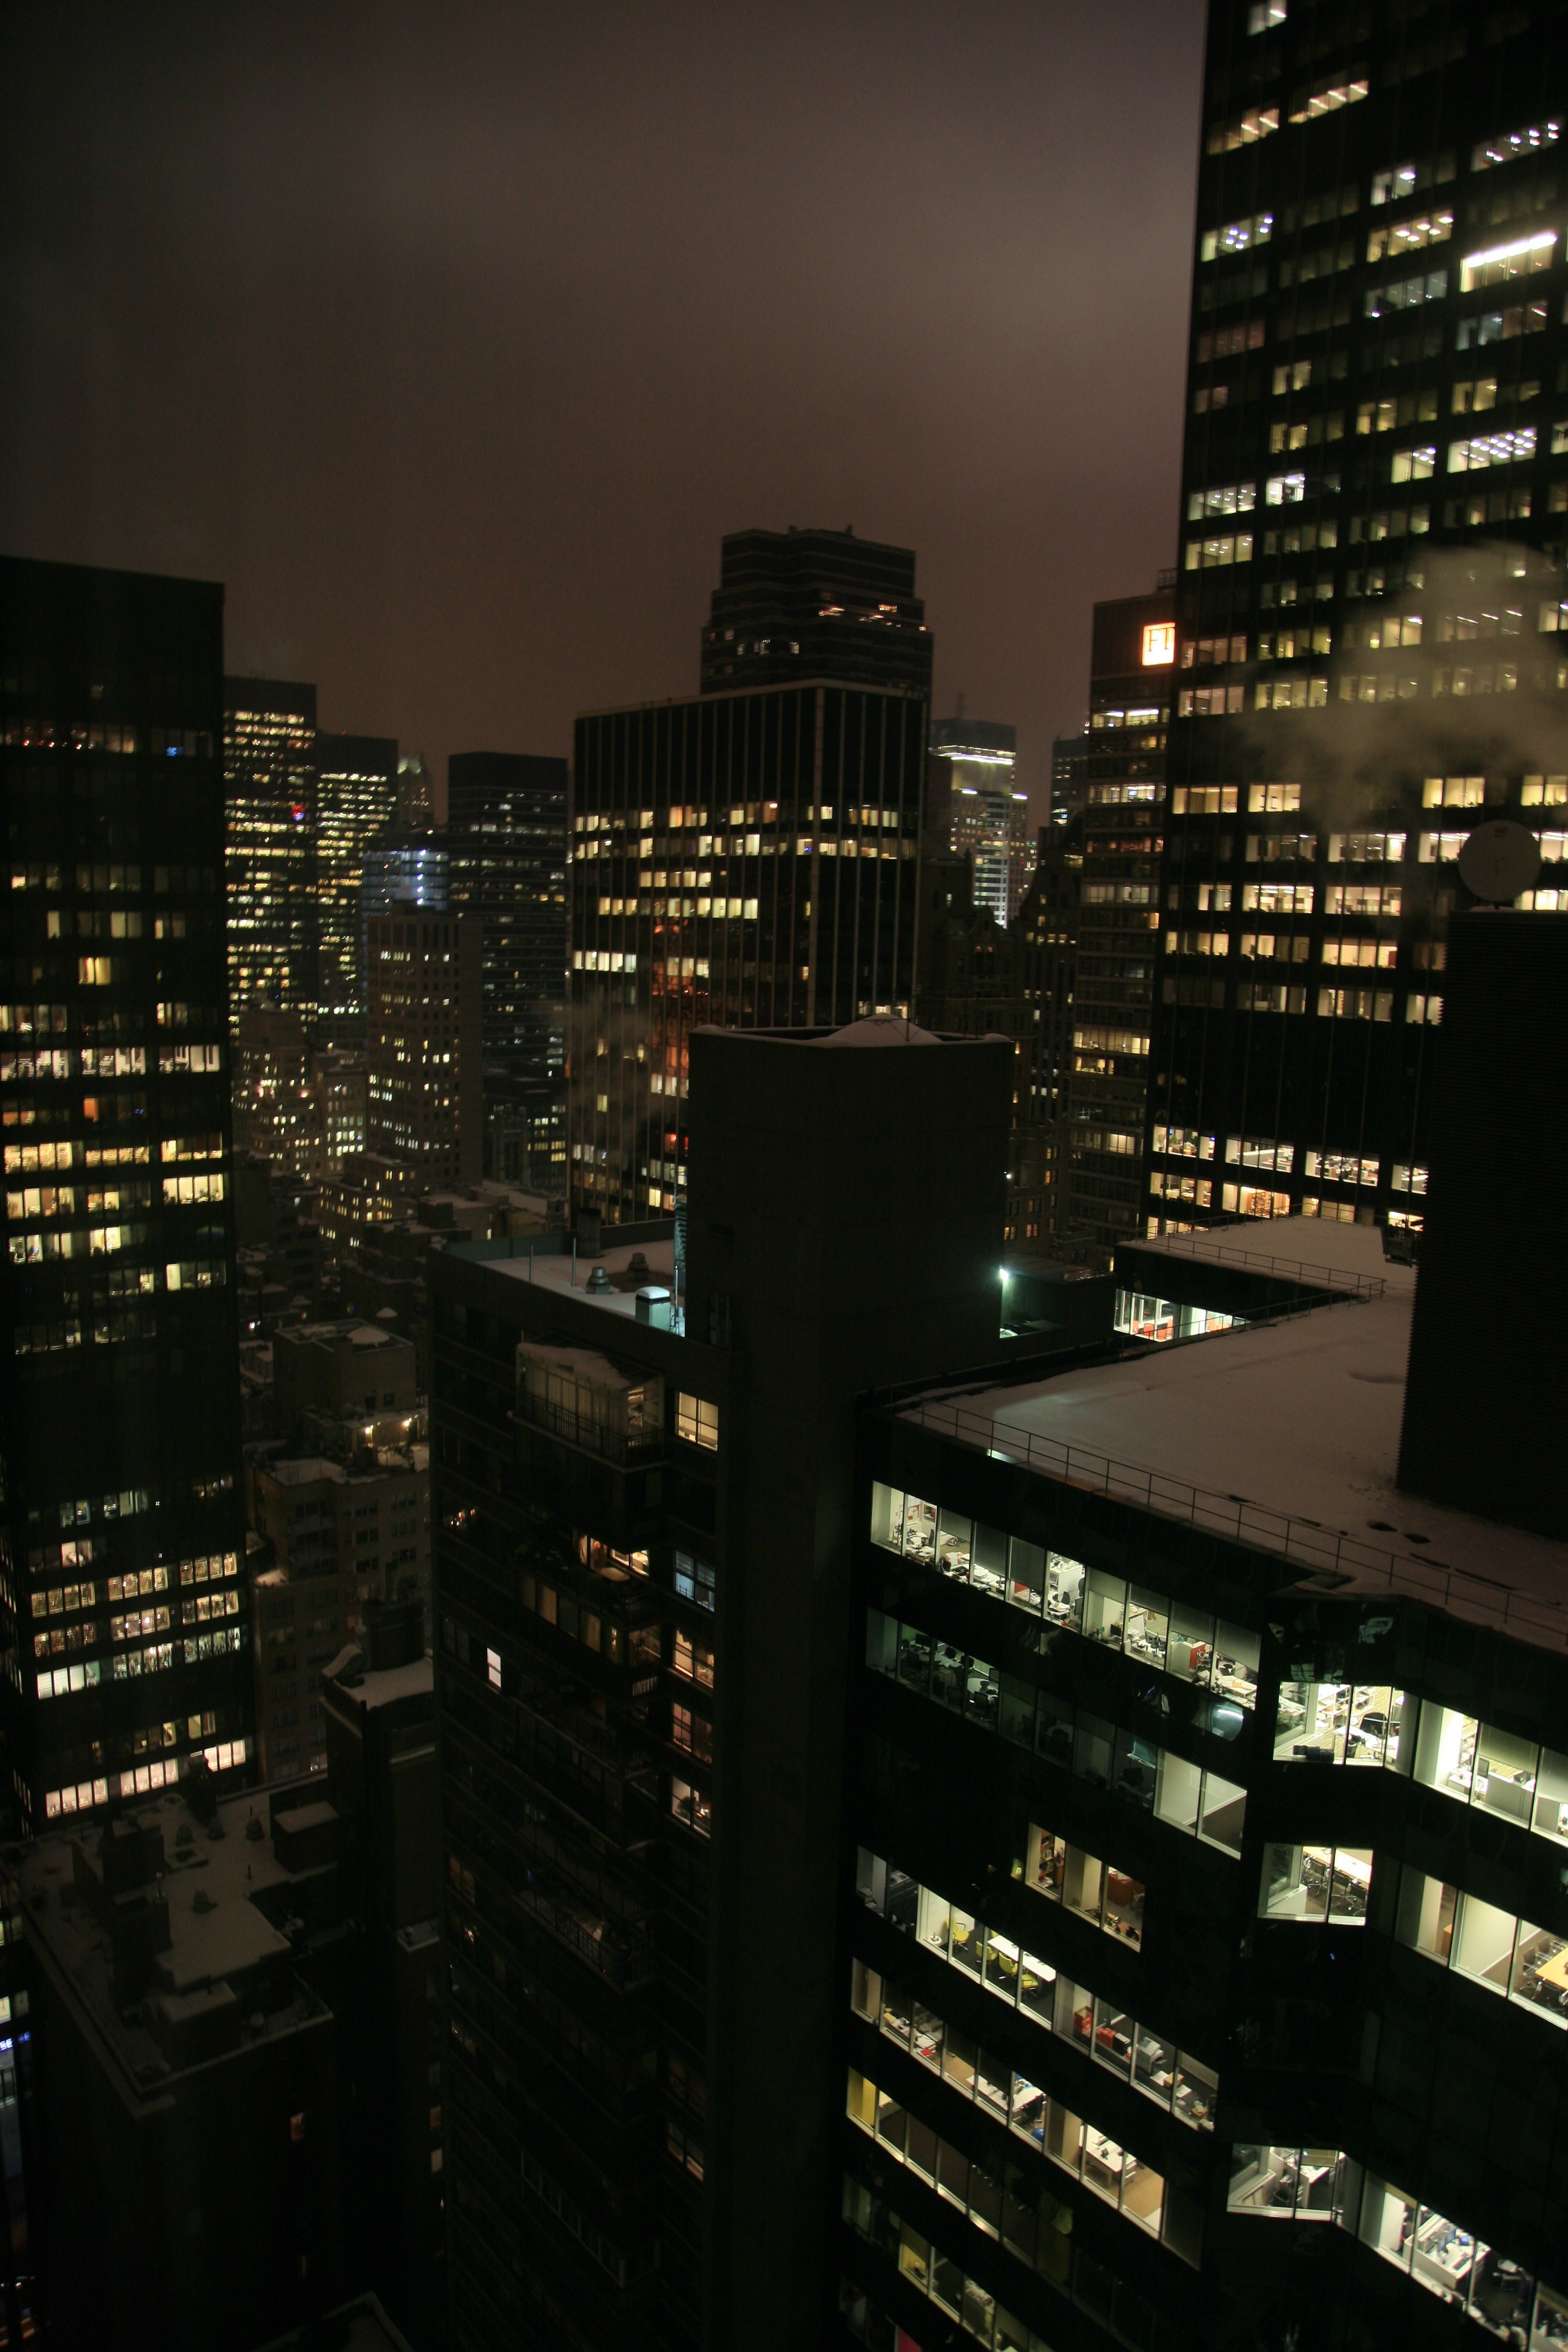
light, skyline, night, city, skyscraper, cityscape, downtown, dusk, evening, reflection, nyc, darkness, tower block, newyork, hotel, newyorkcity, ny, shape, metropolis, midtownwest, parkermeridien, parkermeridienhotel, urban area, human settlement, atmosphere of earth, metropolitan area